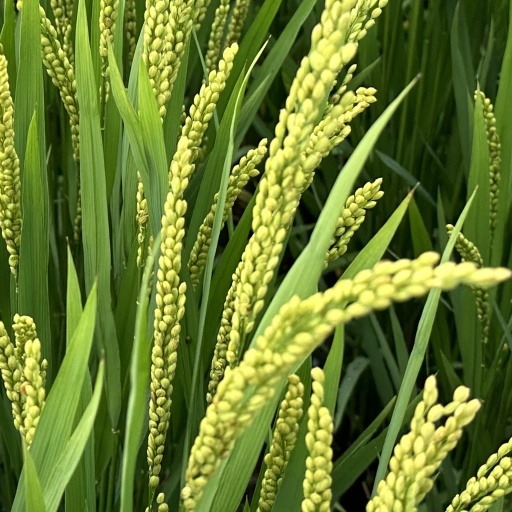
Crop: rice